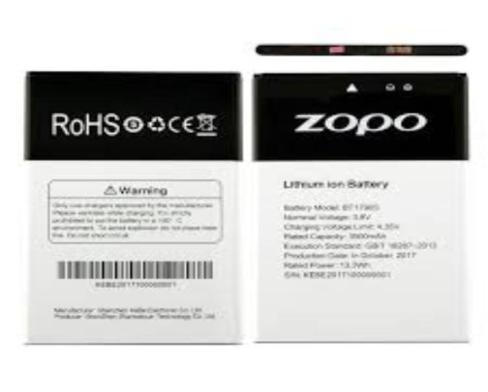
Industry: Electronic